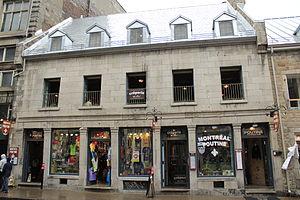
La rue Saint-Paul est une voie de Montréal.
Cet article recense les lieux patrimoniaux de Montréal inscrit au répertoire des lieux patrimoniaux du Canada, qu'ils soient de niveau provincial, fédéral ou municipal.